Chilean Air Force

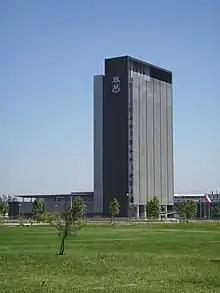
The Delphos building, designed by the Division of Infrastructure of the Logistics Command

First Air Brigade with headquarters in Los Cóndores Air Base (Base Aérea Los Cóndores) in Iquique